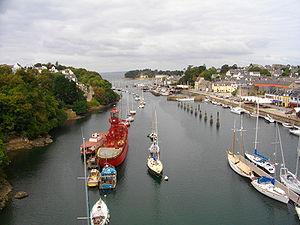
La ria du Port-Rhu (Douarnenez) et le Port-Musée avec, notamment le bateau-phare
Douarnenez [dwaʁnəne] est une commune française, située dans le département du Finistère en région Bretagne.
Le Port-Rhu est l'ancien port de cabotage de Douarnenez. Occupant l'aber de la « rivière de Pouldavid », il est protégé par l'île Tristan.